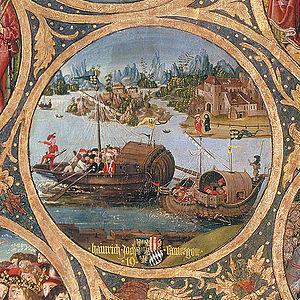
Henri II dit Jasomirgott, né en 1107 et mort le 13 janvier 1177 à Vienne, est un prince de la maison de Babenberg, fils du margrave Léopold III d'Autriche et d'Agnès de Franconie, une fille de l'empereur Henri IV. Il fut comte palatin du Rhin de 1140 à 1141, puis duc de Bavière et margrave d'Autriche jusqu'en 1156, date à laquelle il a reçu le titre de duc d'Autriche sous les dispositions du Privilegium Minus promulgué par l'empereur Frédéric Barberousse.